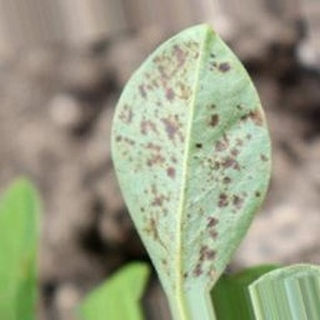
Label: groundnut_rust